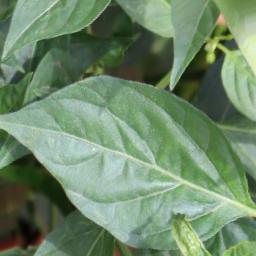
Label: healthy